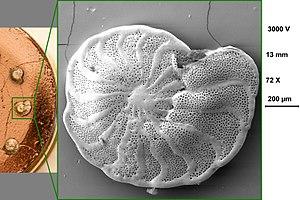
Les Rotaliida constituent un ordre de foraminifères de la classe des Globothalamea.